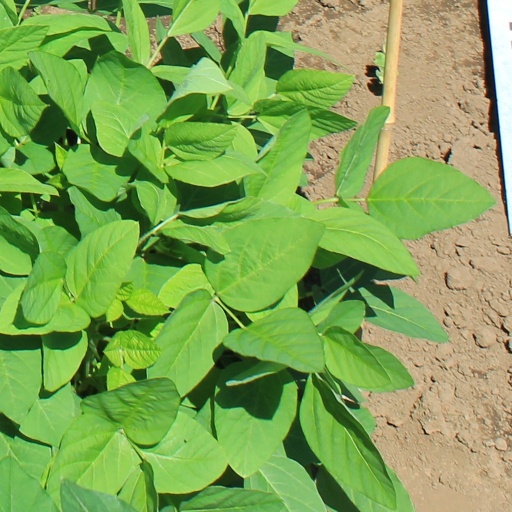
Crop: soybean